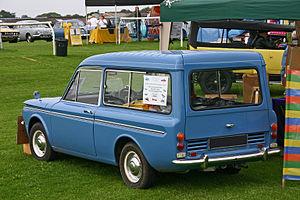
Husky était le nom des breaks fabriqués entre 1954 et 1970 par la marque anglaise Hillman sur base de leur modèle Minx.